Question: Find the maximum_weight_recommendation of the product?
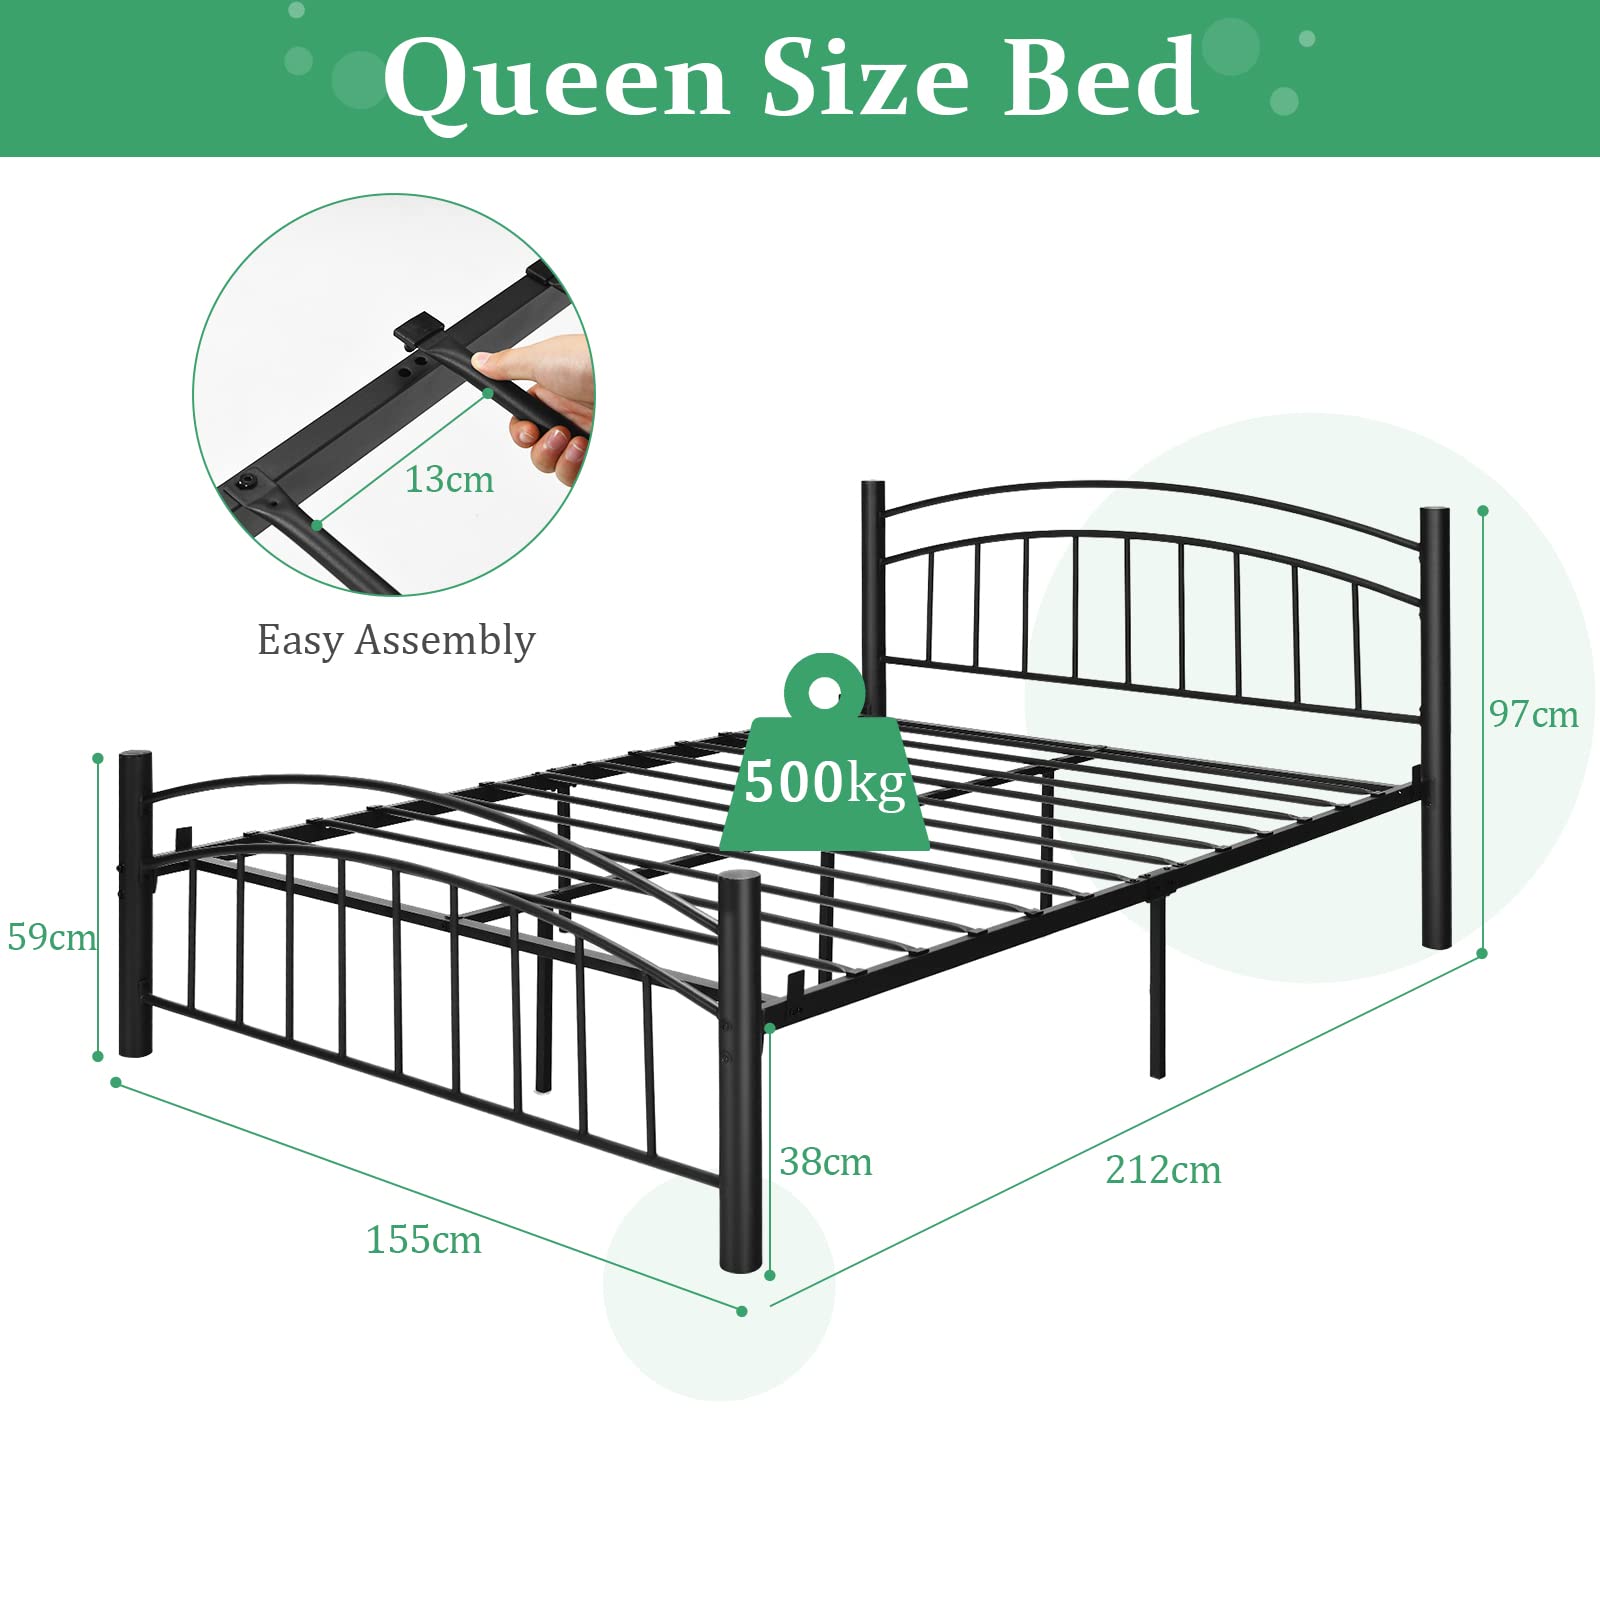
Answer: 500 kilogram